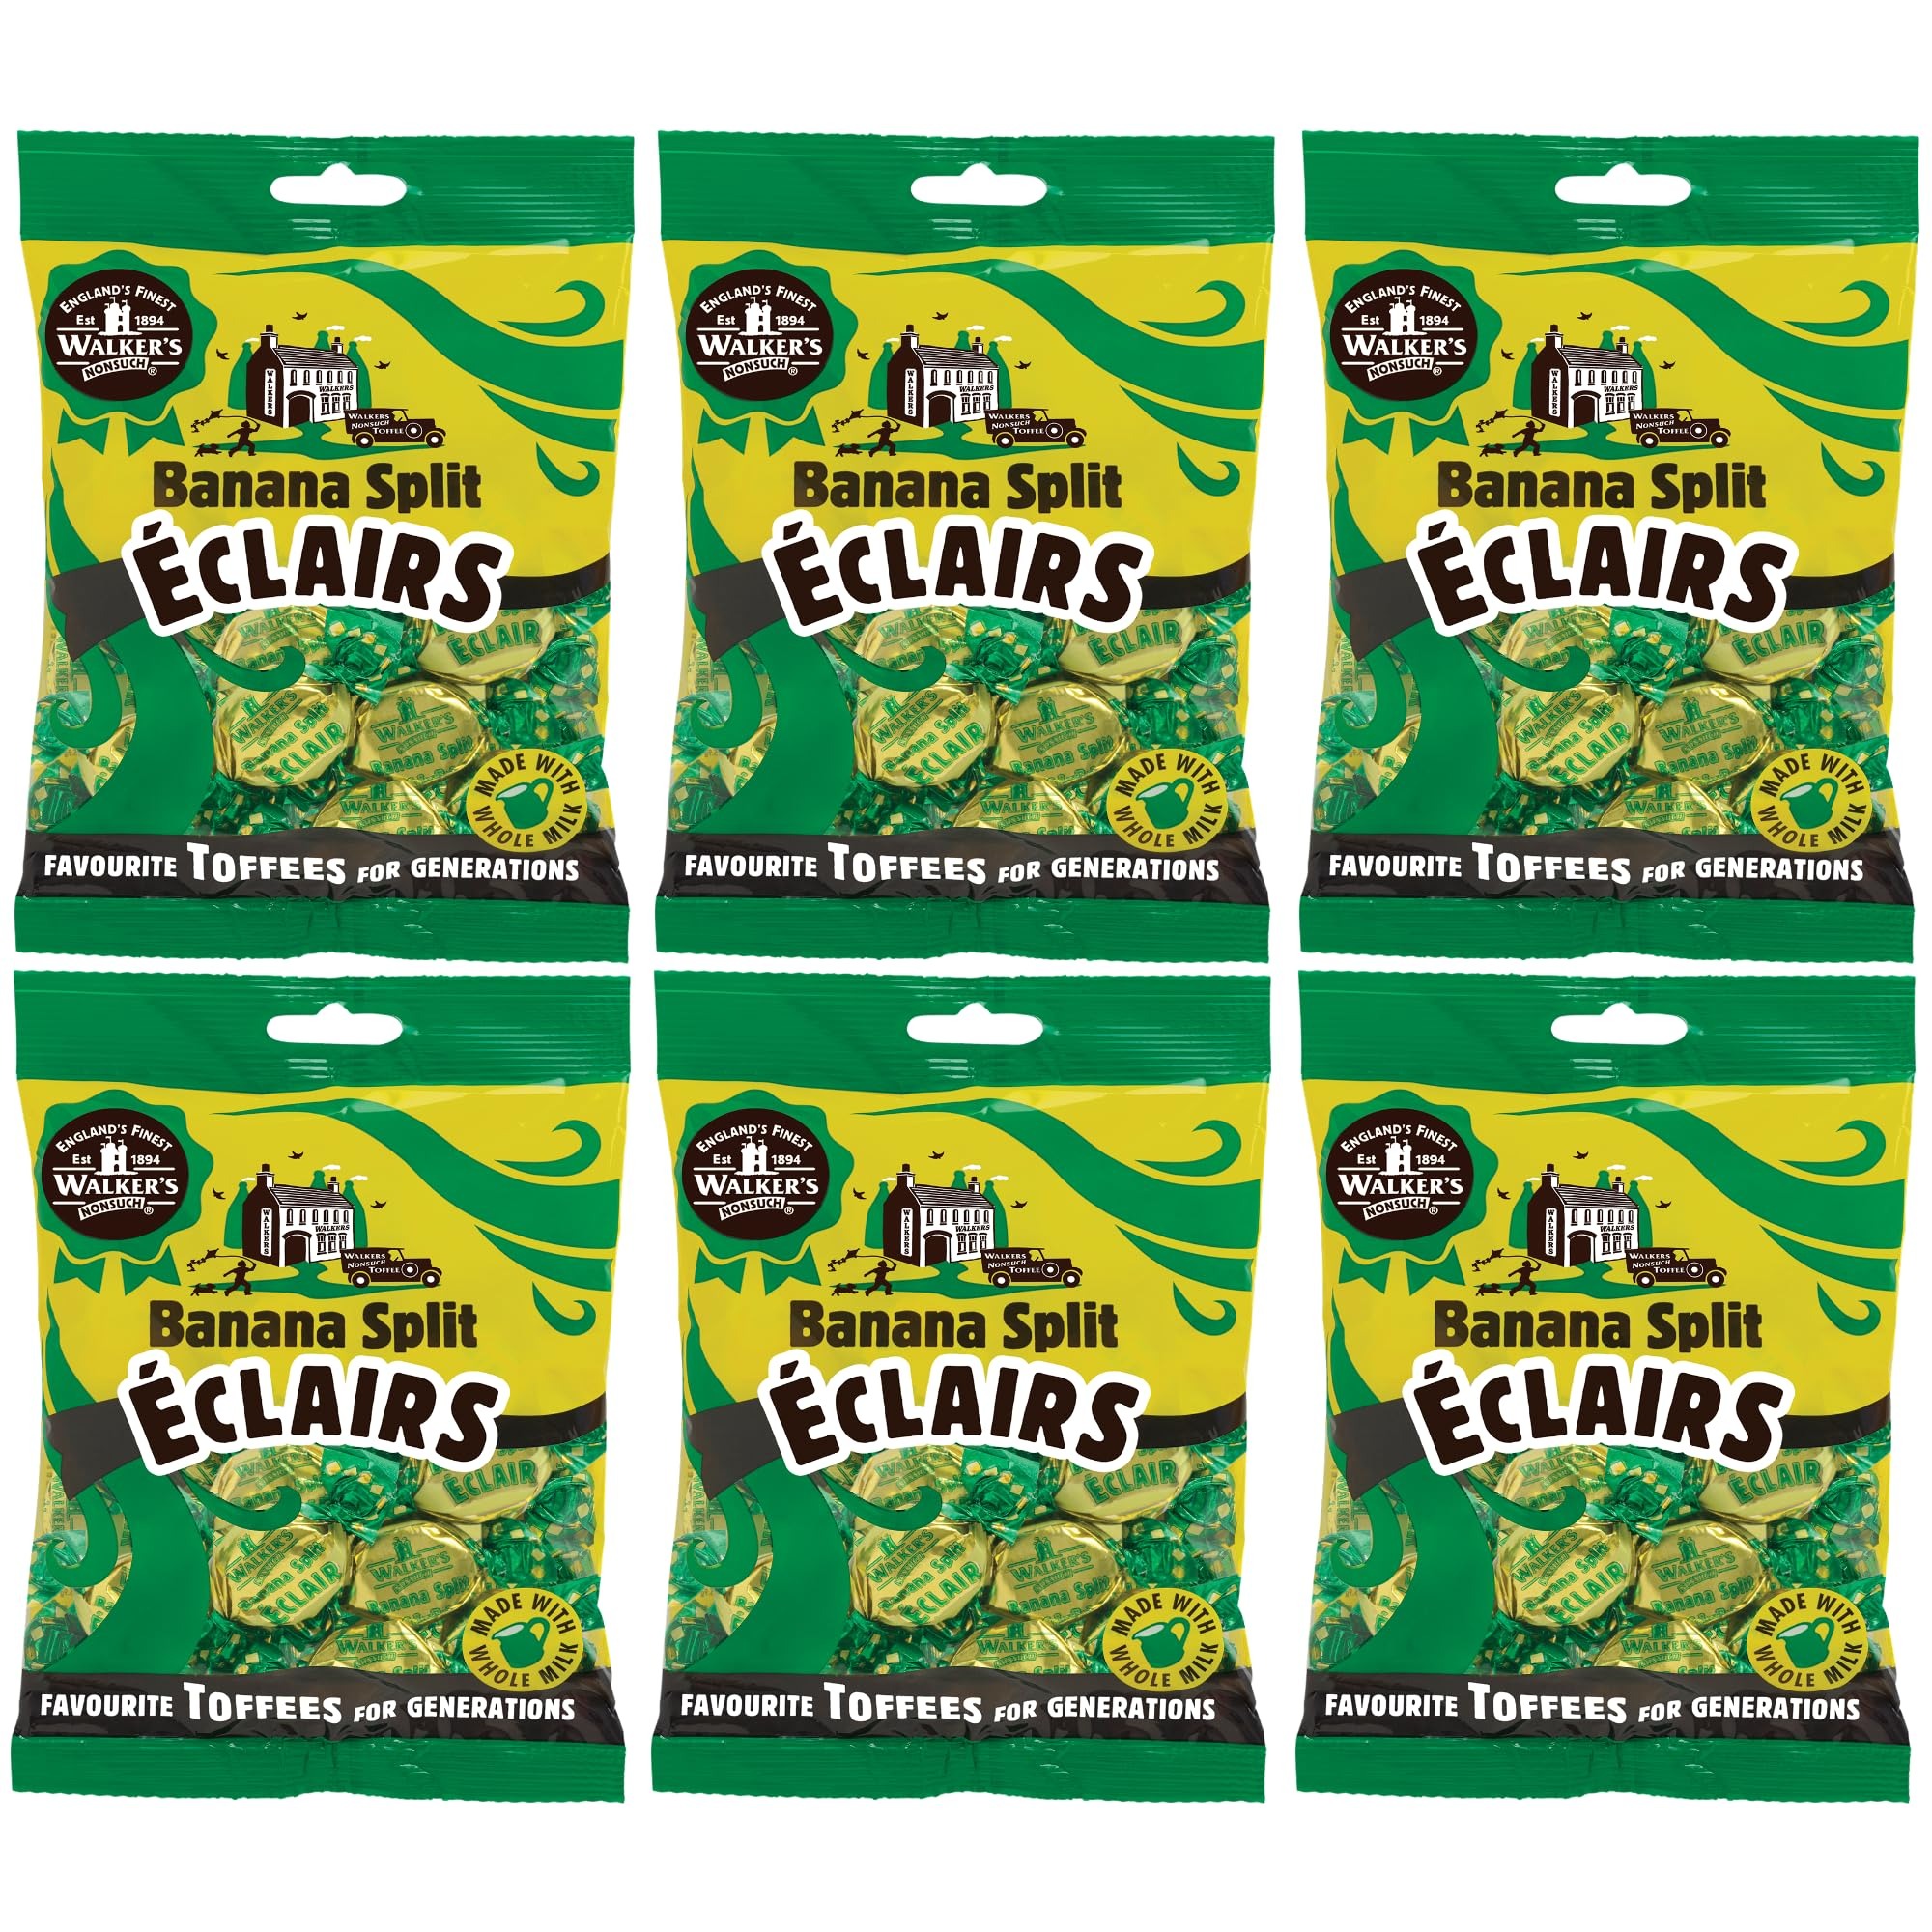
Item Name: Walkers' Nonsuch Banana Split Eclairs | with Condensed Milk & White Chocolate | Flavored Taffy Chewy | Imported from the UK | English Caramel Toffee | 5.29 Oz (Pack of 6)
Bullet Point 1: Classic Banana Split Inspiration: Relive the joy of a classic banana split in every bite, expertly captured in this indulgent treat
Bullet Point 2: Crunchy Eclair Perfection: Delight in the satisfying contrast of the crisp, airy eclair shells against the creamy filling
Bullet Point 3: Favourite toffees for generationsIrresistible Flavor Combination: Savor the harmonious blend of sweet banana and tangy strawberry for a taste sensation
Bullet Point 4: Rich and Creamy Texture: Indulge in the luscious, smooth filling that complements the light, flaky pastry
Bullet Point 5: Perfect for Sharing or Solo Enjoyment: Whether you're hosting a gathering or treating yourself, these eclairs are a crowd-pleaser
Bullet Point 6: Nostalgic Taste Experience: Transport yourself back to carefree days with this classic confection
Bullet Point 7: Authentic British Indulgence: Experience the time-honored tradition of British sweet treats
Product Description: From a tiny sweet shop in Longton, Stoke-on-Trent during the 19th Century, our great grandfather Edward Joseph began making toffee for a handful of local customers. Using only the finest ingredients he created a unique recipe which is still used today. Toffee prepared to this recipe has made Walker's a favourite for over a hundred years. We consider it to be the best and hope you agree.
Value: 6.0
Unit: Count

Price: 26.05